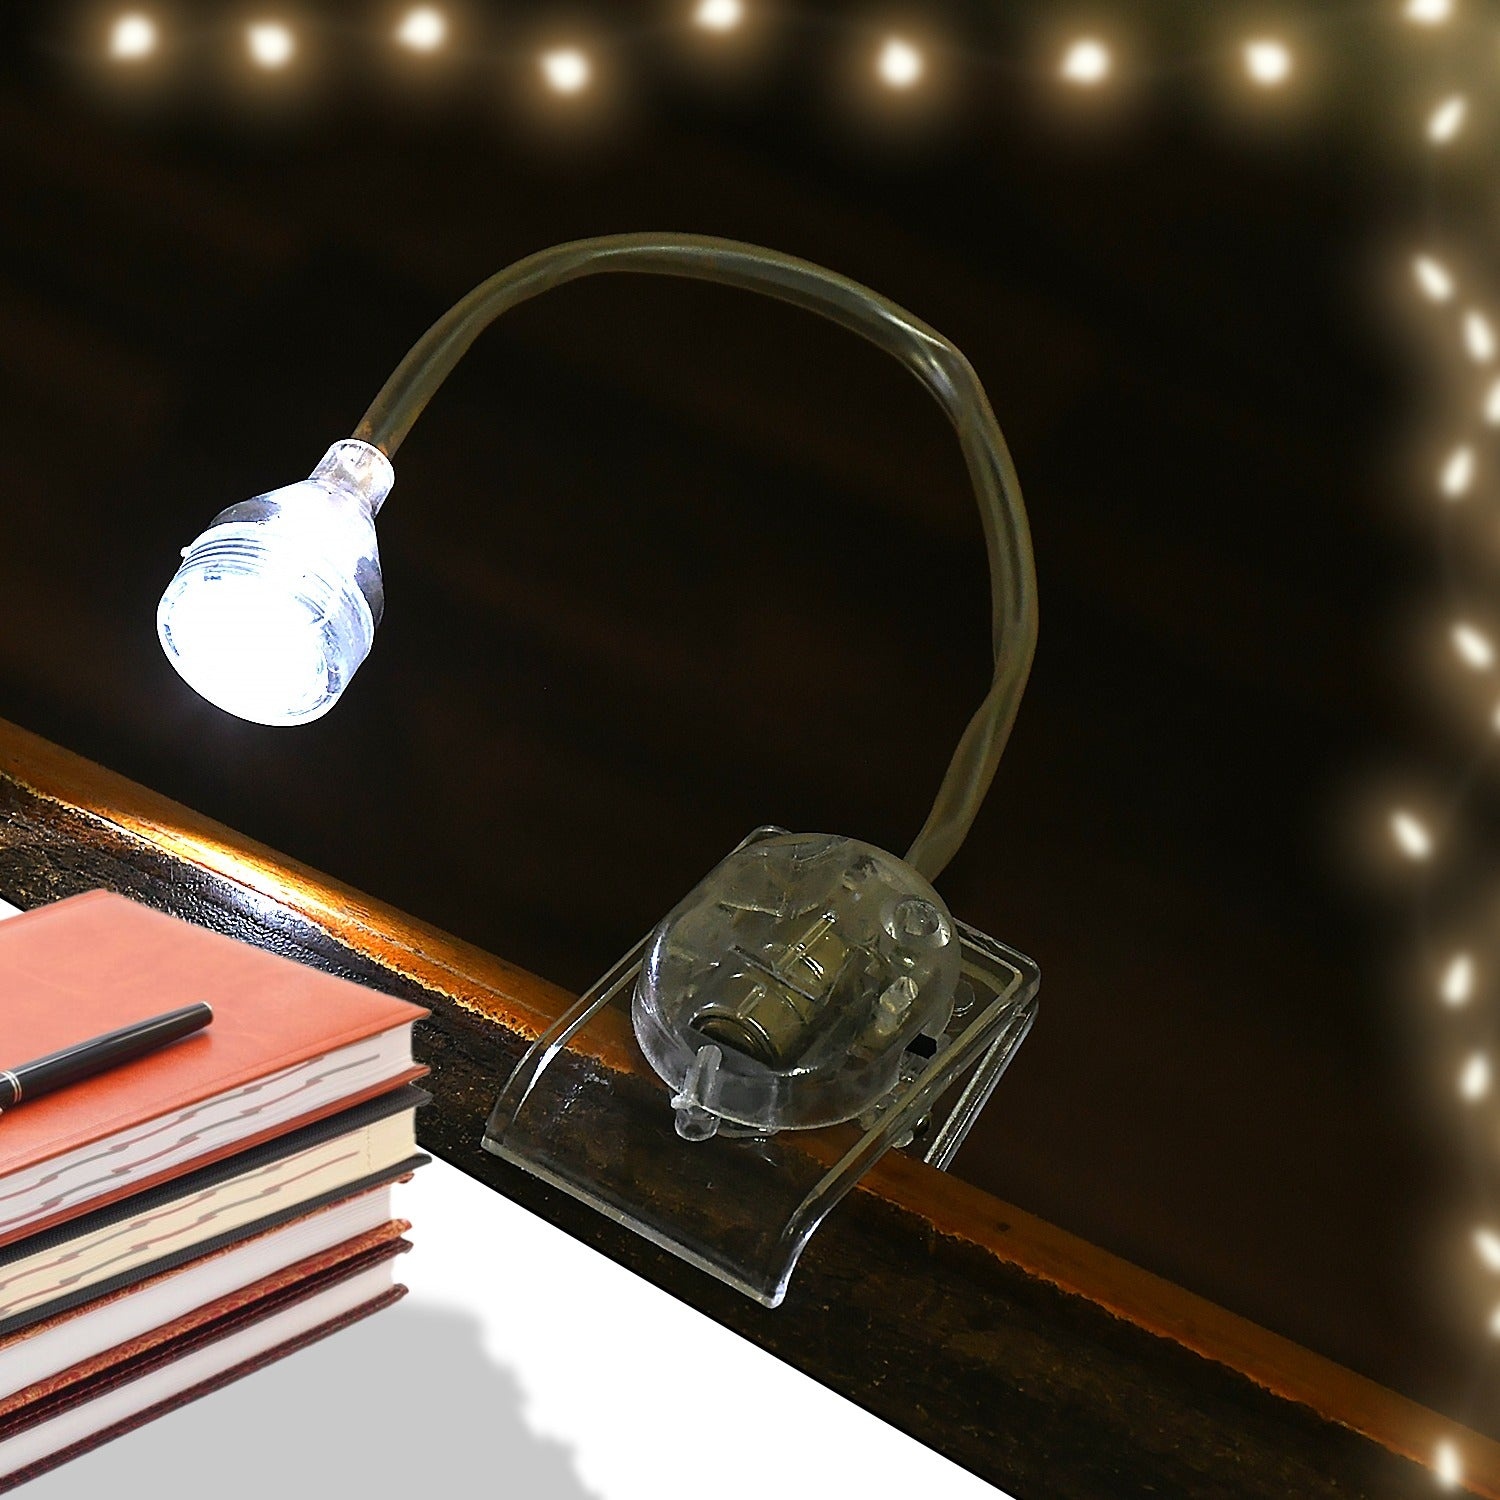
Clip light Portable Clip Light Transparent Clip light Outdoor & indoor Use
7992 Clip light Portable Clip Light Transparent Clip light Outdoor & indoor Use Description :- It seems like you're mentioning "Clip Light." Clip lights are small, portable lights that typically have a clip or clamp mechanism, allowing you to attach them to various surfaces such as books, desks, or shelves. These lights are often used for tasks that require focused illumination, such as reading, studying, or working on specific projects. If you have a specific question about clip lights or if you're looking for recommendations or information about a particular product, please provide more details so I can assist you better. Dimension :- Volu. Weight (Gm) :- 31 Product Weight (Gm) :- 20 Ship Weight (Gm) :- 31 Length (Cm) :- 5 Breadth (Cm) :- 7 Height (Cm) :- 3
Brand: GHANSHYAM ENTERPRISE
Category: Office Supplies > Book Accessories > Book Lights